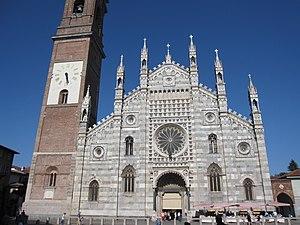
Les maîtres de Campione, en italien Maestri campionesi sont des bâtisseurs et des sculpteurs souvent groupés en corporation, qui sont originaires de Campione d’Italia sur le lac de Lugano. Ils furent actifs en Lombardie, Émilie, Vénitiens et en Trentino, du XIIᵉ au XIVᵉ siècle.